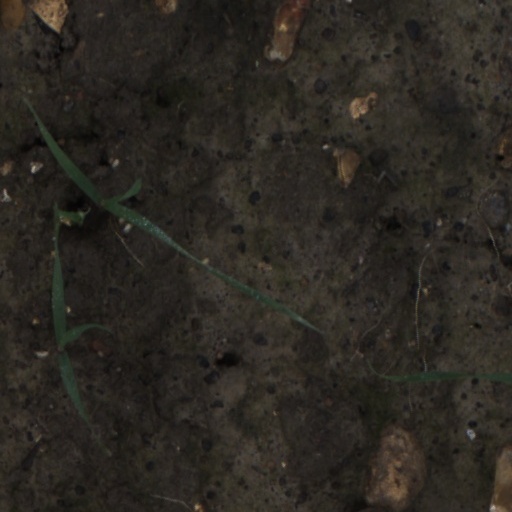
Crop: wheat